Local Hero (TV series)

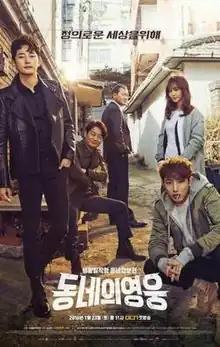

Local Hero is a 2016 South Korean espionage television drama series, starring Park Si-hoo, Jo Sung-ha, Lee Soo-hyuk, Kwon Yu-ri and Yoon Tae-young. It was first broadcast on January 23, 2016 on OCN.